Château de Dourdan

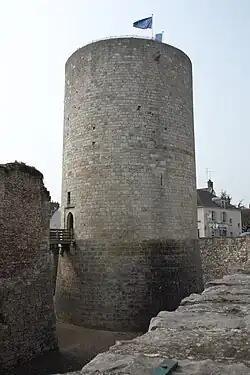
The donjon is separated from the castle by a dry moat.

The Château de Dourdan is a castle in the town of Dourdan in the Essonne department of France.